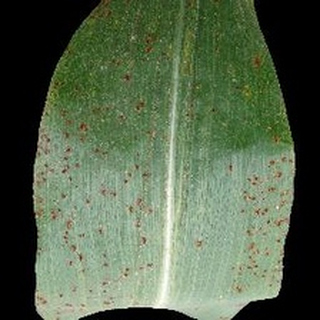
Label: corn_common_rust